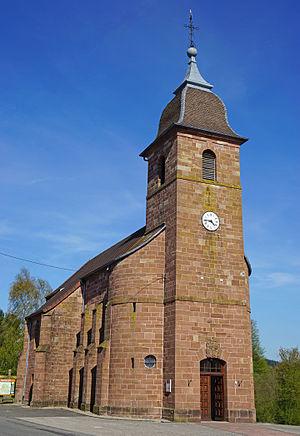
Église Saint-Nicolas de Faymont.
Faymont est une commune française située dans le département de la Haute-Saône, en région Bourgogne-Franche-Comté.